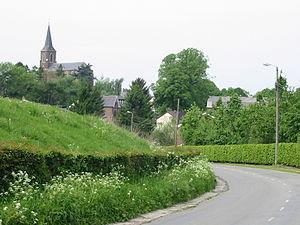
Vue de l'est
Teuven est une section de la commune belge de Fourons située en Région flamande dans la province de Limbourg.